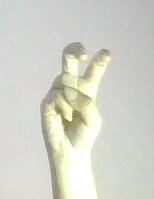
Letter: toot